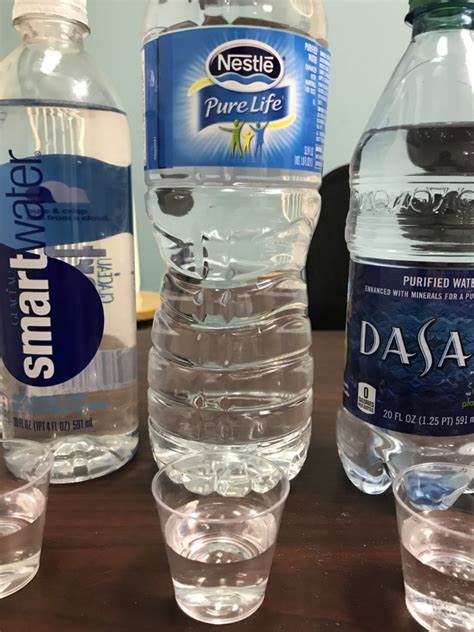
Waste category: plastic